El Camino: A Breaking Bad Movie

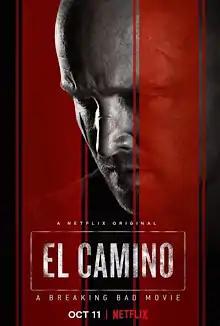
Promotional poster

El Camino: A Breaking Bad Movie (or simply El Camino) is a 2019 American neo-Western crime thriller film. Part of the "Breaking Bad" franchise, it serves as a sequel and epilogue to the television series "Breaking Bad". It continues the story of Jesse Pinkman, who partnered with former teacher Walter White throughout the series to build a crystal meth empire based in Albuquerque, New Mexico. Series creator Vince Gilligan wrote, directed, and co-produced "El Camino", while Aaron Paul reprised his role as Jesse Pinkman. Several "Breaking Bad" actors also reprised their roles, including Jesse Plemons, Krysten Ritter, Charles Baker, Matt Jones, Robert Forster, Jonathan Banks, and Bryan Cranston. Forster died on the day of the film's release, making it one of his final on-screen appearances.